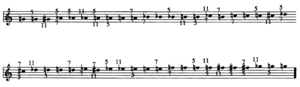
Harry Partch, né le 24 juin 1901 à Oakland et mort le 3 septembre 1974 à San Diego, est un compositeur et constructeur d'instruments de musique américain.